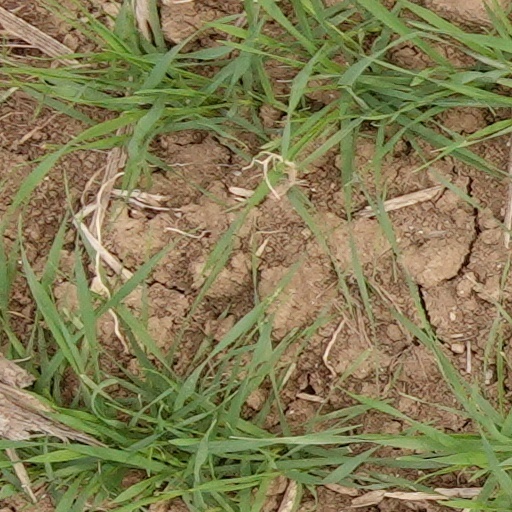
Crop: wheat